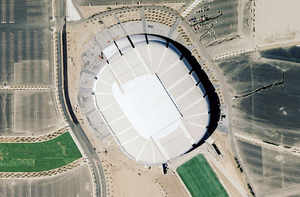
Le State Farm Stadium est un stade de football américain situé à Glendale, dans la banlieue de Phoenix, en Arizona. Il est adjacent à la Gila River Arena, qui est l'arène des Coyotes de Phoenix.
La Gold Cup 2009 est la dixième édition de la Gold Cup et la vingtième coupe des nations de l'Amérique du Nord, d'Amérique centrale et des Caraïbes. Elle s'est déroulée aux États-Unis du 3 juillet au 26 juillet 2009. La compétition se déroule après la Coupe des confédérations 2009. La compétition a été remportée par le Mexique pour la 5ᵉ fois.